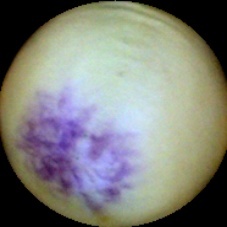
Label: Spotted